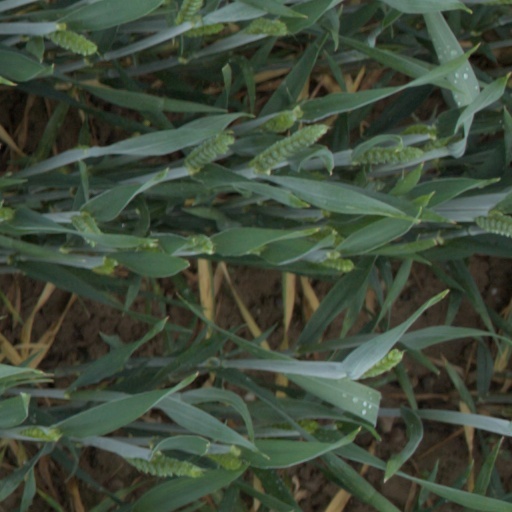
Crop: wheat